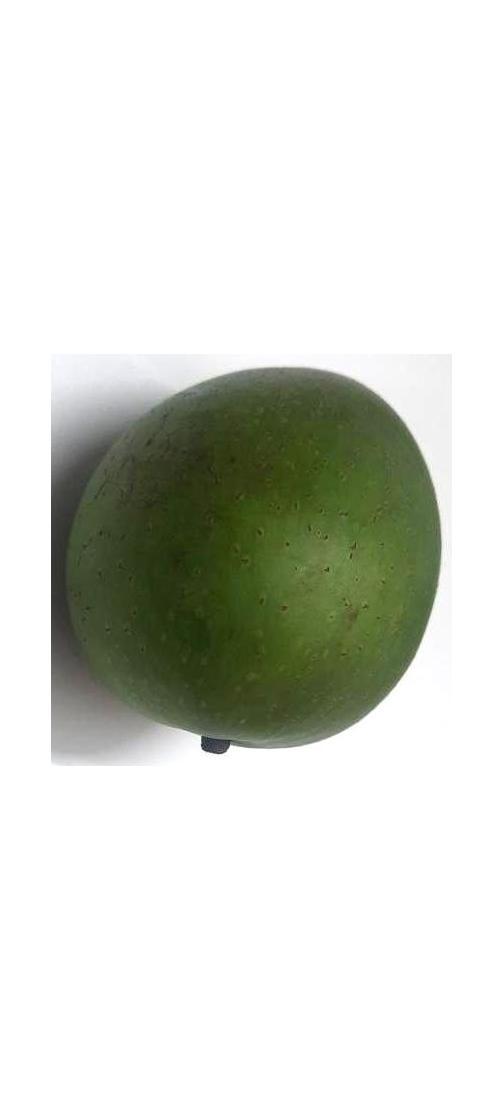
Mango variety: Ashshina Zhinuk